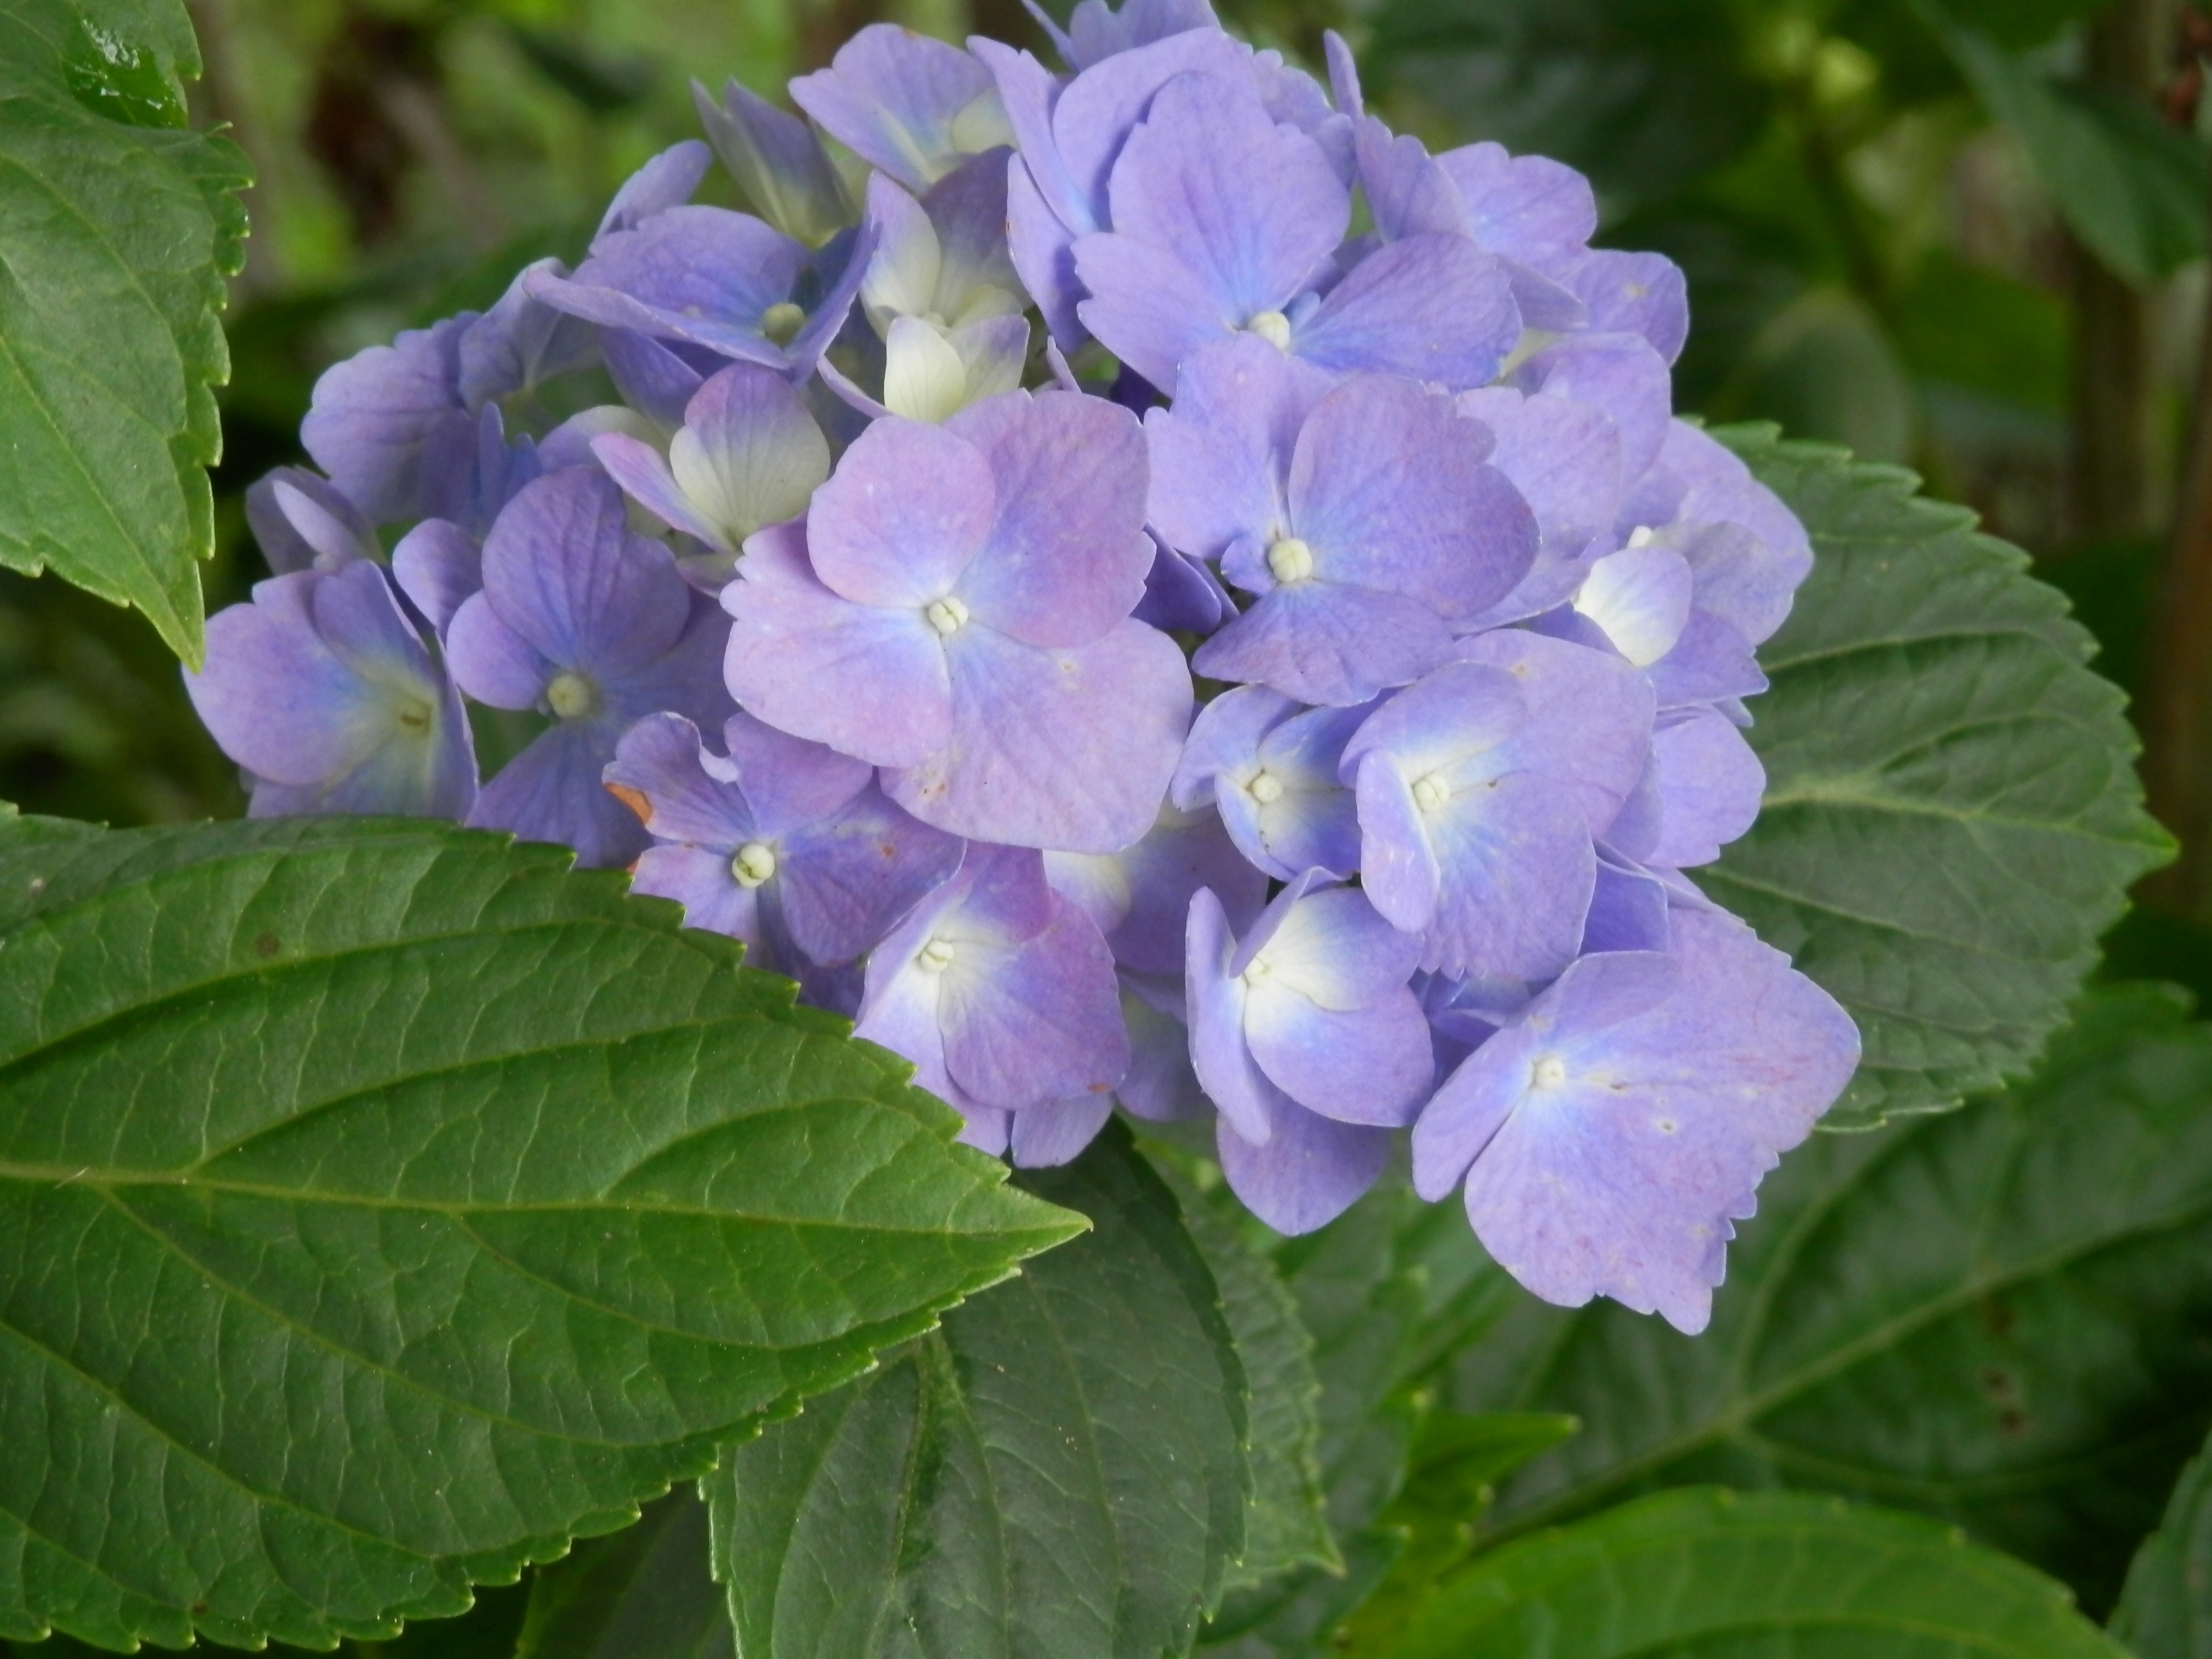
nature, plant, bunch, flower, purple, green, blooming, blue, colorful, hydrangea, plants, leaves, leafy, gardening, petals, decorative, violet, blossoms, fleurs, gardens, ornamental, blooms, flowering, flowering plant, hydrangeaceae, cornales, annual plant, land plant, hydrangea serrata, flowrs